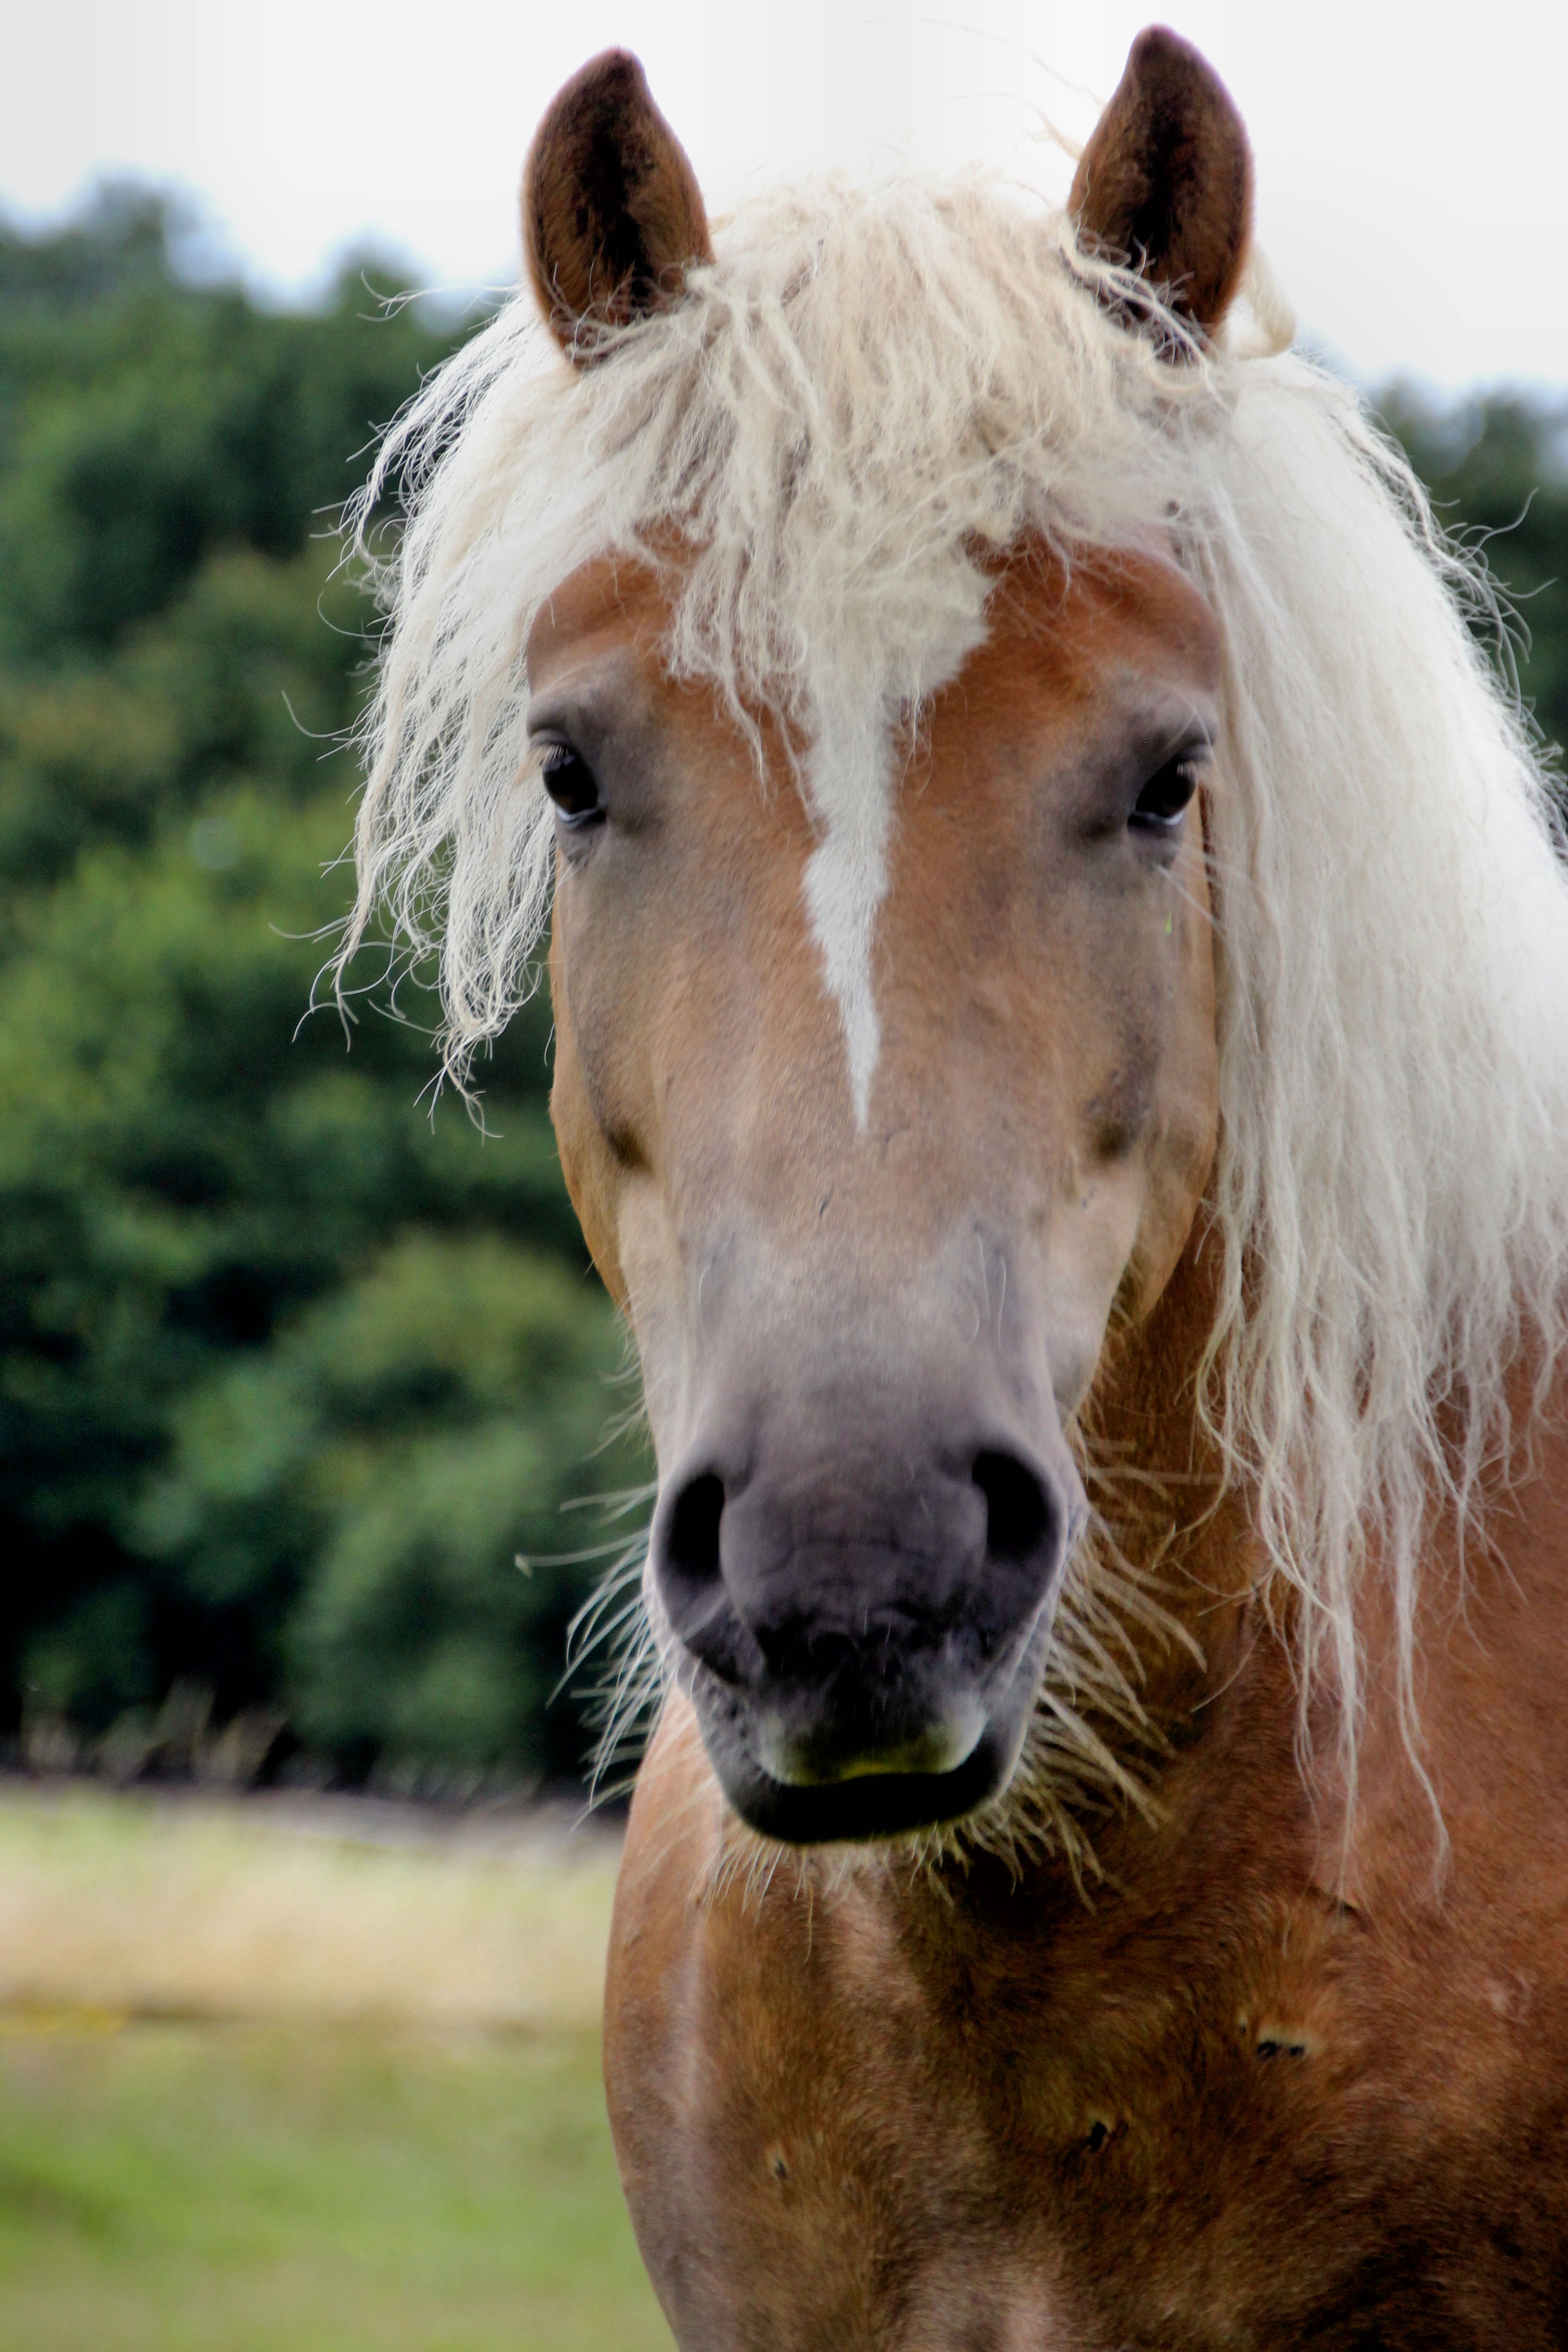
portrait, pasture, horse, mammal, stallion, mane, fauna, vertebrate, mare, foal, colt, gelding, haflinger, horse like mammal, mustang horse